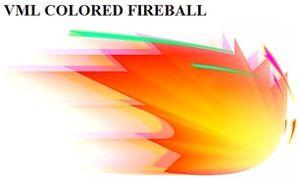
Exemple illustré de propriétés VML
Vector Markup Language est un langage XML ouvert destiné à la création des graphismes vectoriels élaborés en 2D ou 3D sur les pages Web.